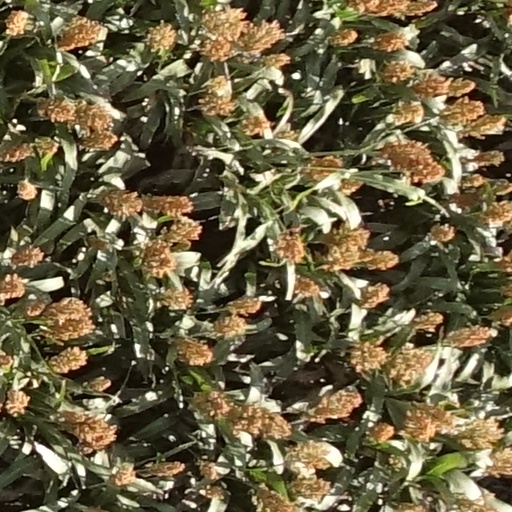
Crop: sorghum